Luis Manuel Seijas

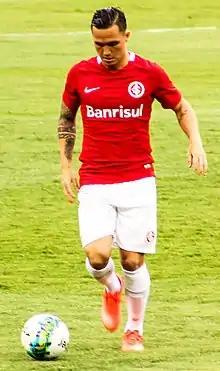
Seijas with Internacional in 2017

Luis Manuel Seijas Gunther (born 23 June 1986) is a Venezuelan retired footballer who played as a midfielder.